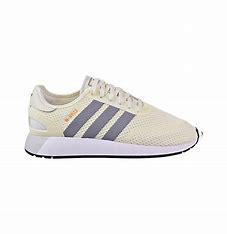
Brand: Adidas
Model: N 5923